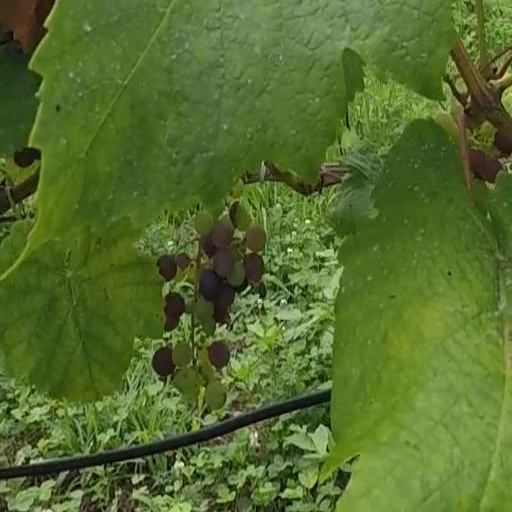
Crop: grape